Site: brandenburg
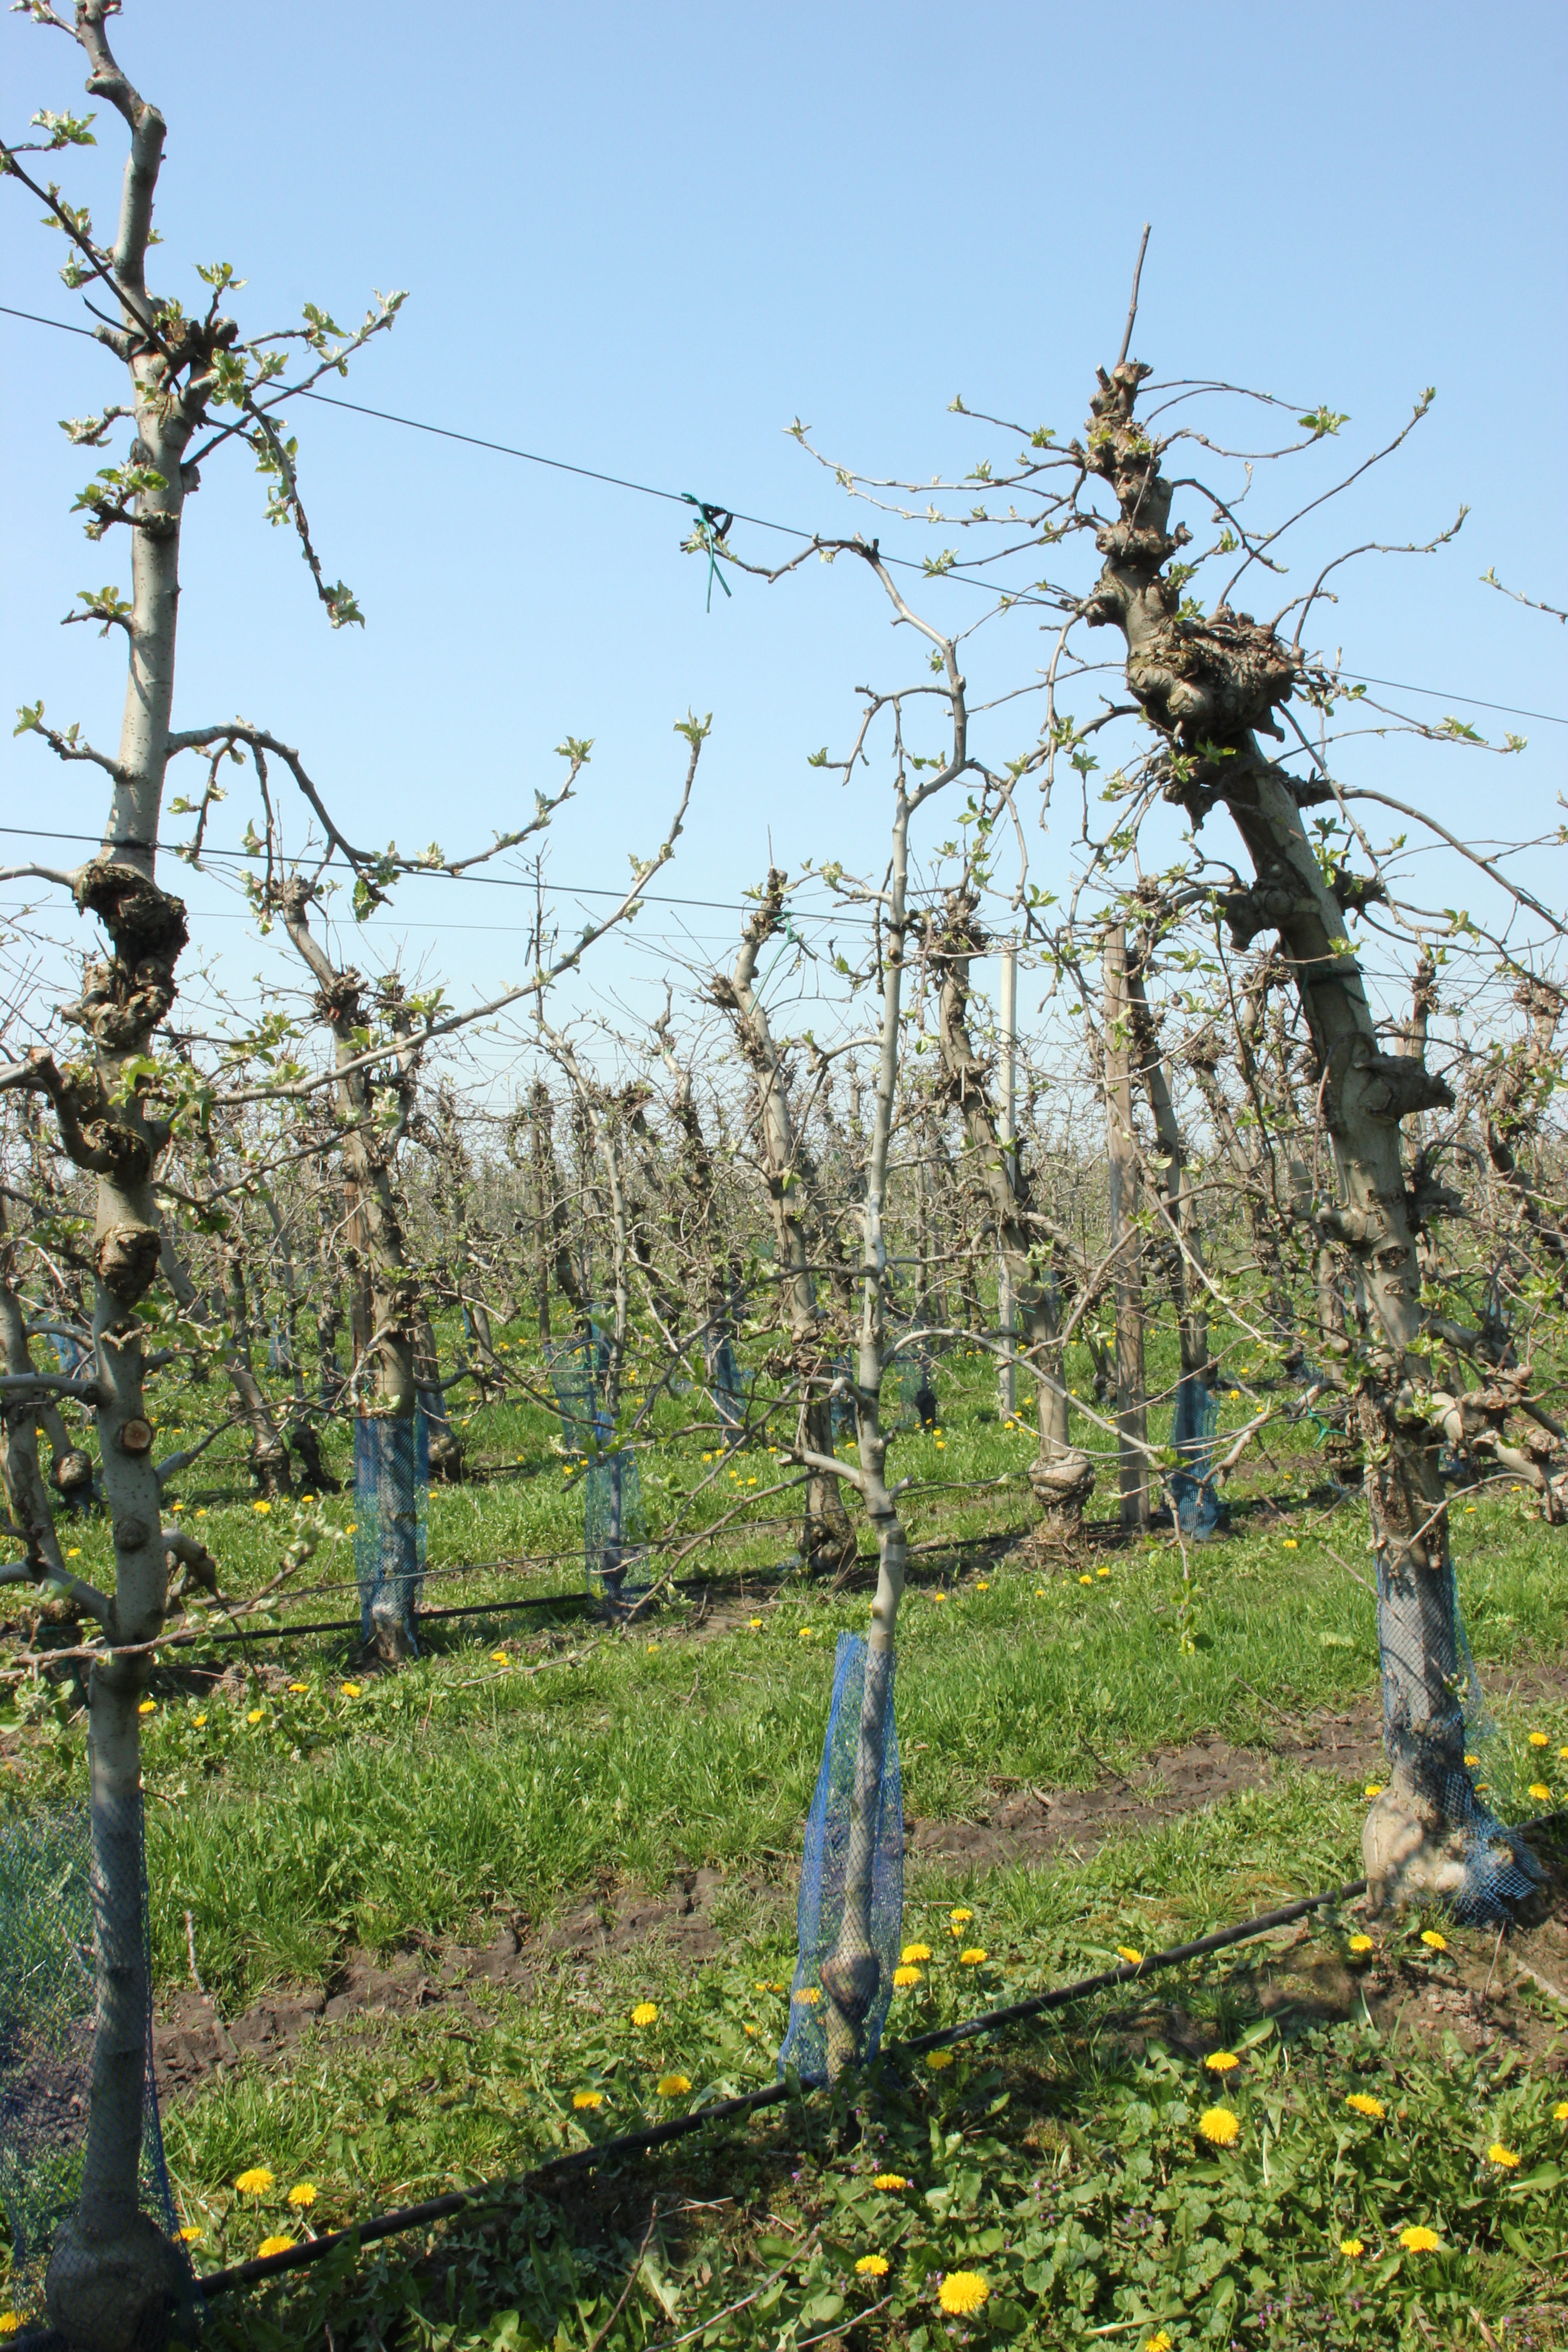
Growth stage (BBCH 56): Inflorescence emergence